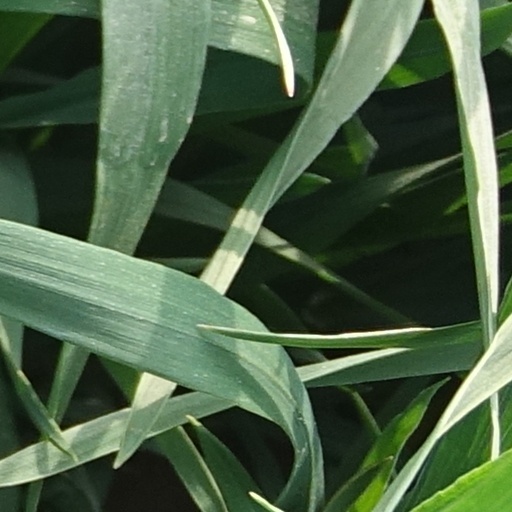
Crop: wheat